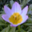
Label: tulip